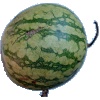
Label: watermelon